Angelokastro (Corfu)

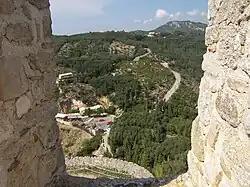
View from the battlements

Before the Venetians conquered Corfu, there were three castles which defended the island from attacks: Kassiopi Castle in the northeast of the island, Angelokastro, defending the northwest side of Corfu, and Gardiki in the south of the island.